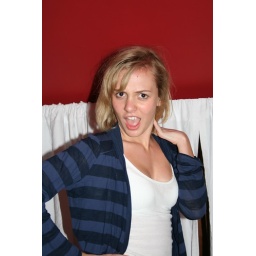
girls in blue sweaters4